Marringarr language

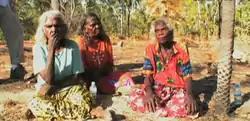
The three Marringarr elders who are the last known native speakers of Magati Ke (2007)

According to the Language Database, as of 2005 Mati Ke language had a population of three (Patrick Nudjulu, Johnny Chula, Agatha Perdjert). Mati Ke speakers have primarily switched to use of English and the flourishing Aboriginal language Murrinh-Patha. The ethnic population is about 100, and there are 50 second language users.